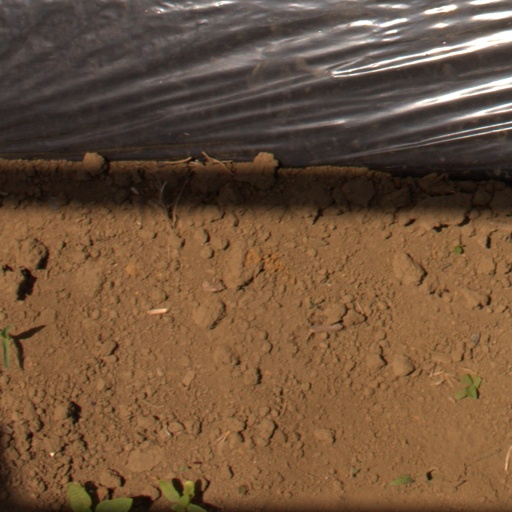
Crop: Jerusalem artichoke